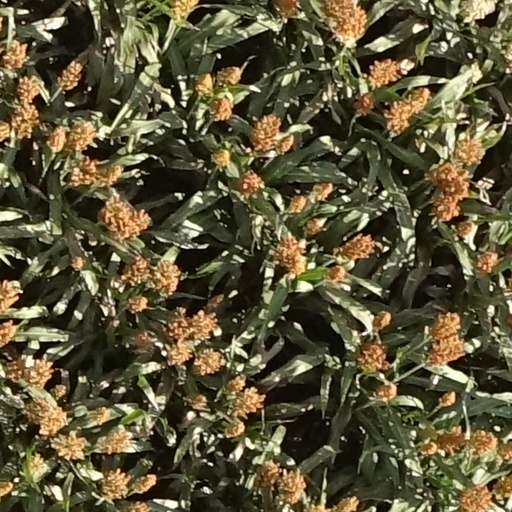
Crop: sorghum